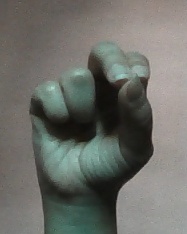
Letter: gaaf